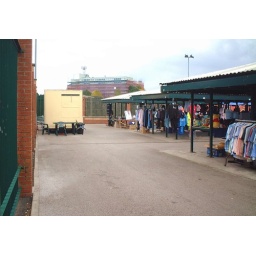
Birchtree Court tower block in the distance behind the 'burger van